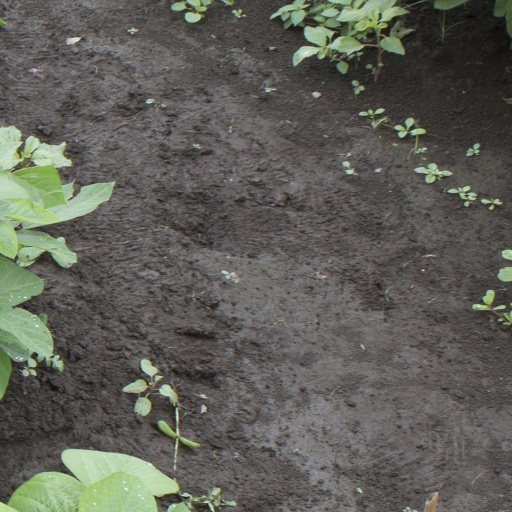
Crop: soybean